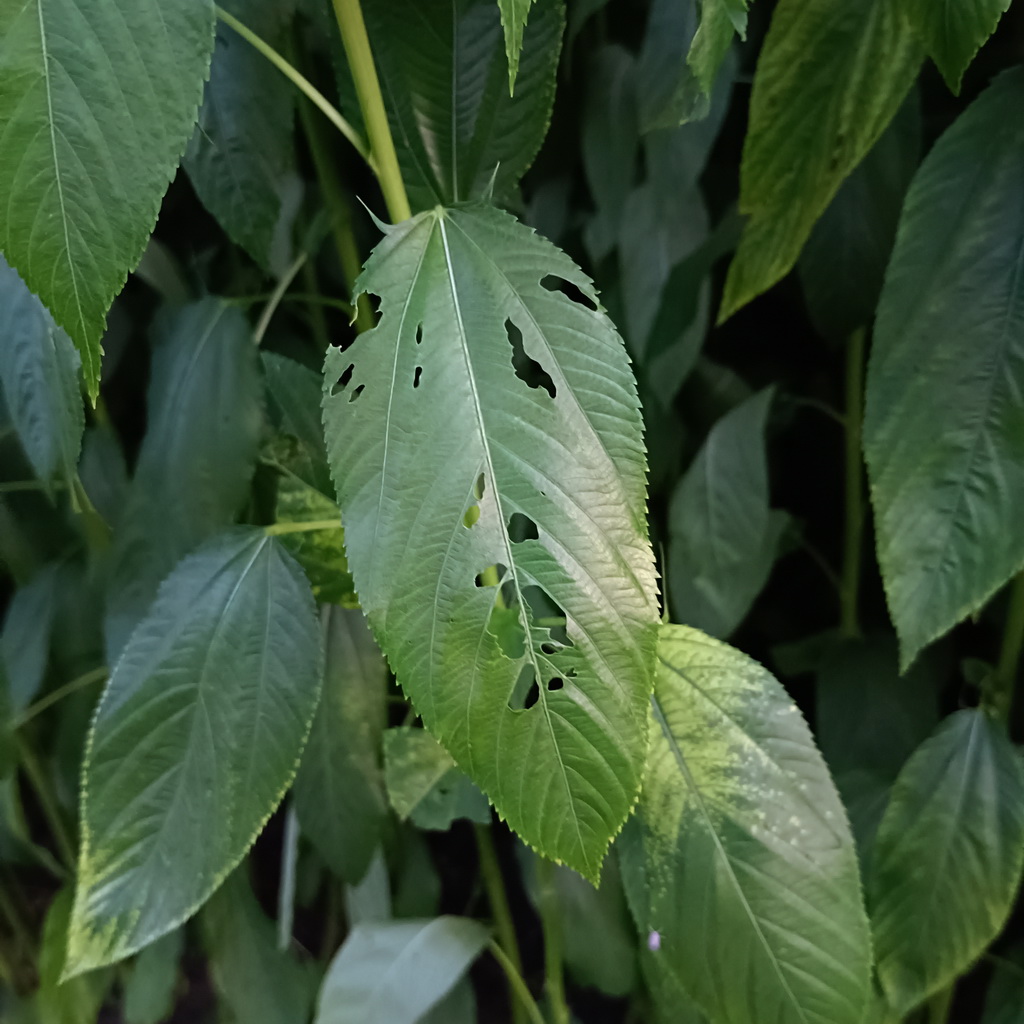
Label: Holed